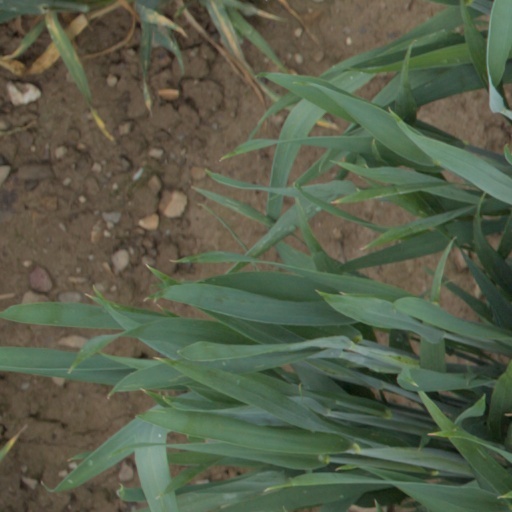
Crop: wheat